Coronation

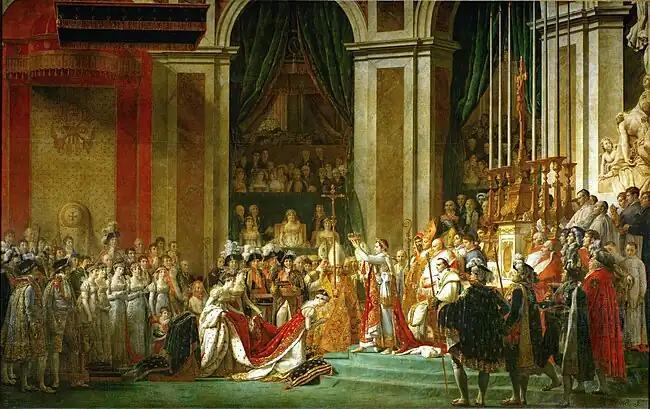
The coronation of Napoleon, in the Cathedral of Notre Dame on 2 December 1804, by Jacques-Louis David

The Age of Enlightenment and various revolutions of the last three centuries all helped to further this trend. Hence, many monarchies – especially in Europe – have dispensed with coronations altogether, or transformed them into simpler inauguration or benediction rites. A majority of contemporary European monarchies today have either long abandoned coronation ceremonies (e.g. the last coronation in Spain was in 1379, and it was seldom practised before that) or have never practised coronations (e.g. Belgium, The Netherlands, Luxembourg). Of all European monarchies today, only the United Kingdom still retains its coronation rite. Other nations still crowning their rulers include Bhutan, Brunei, Cambodia, Lesotho, Swaziland, Thailand, and Tonga, as well as several subnational entities such as the Toro Kingdom. The Papacy retains the option of a coronation, but no pope has used it since 1963 after Pope John Paul I opted for a papal inauguration in 1978.